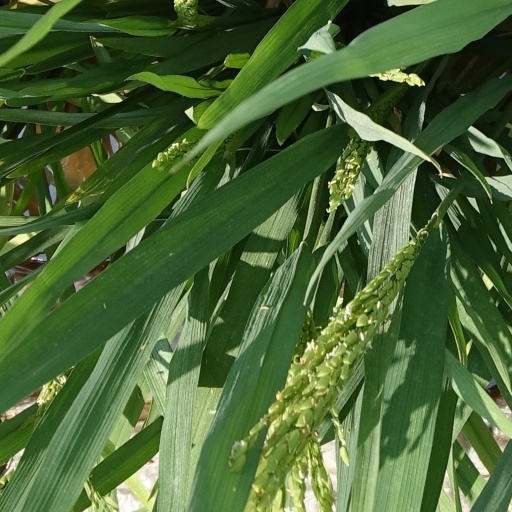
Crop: rice